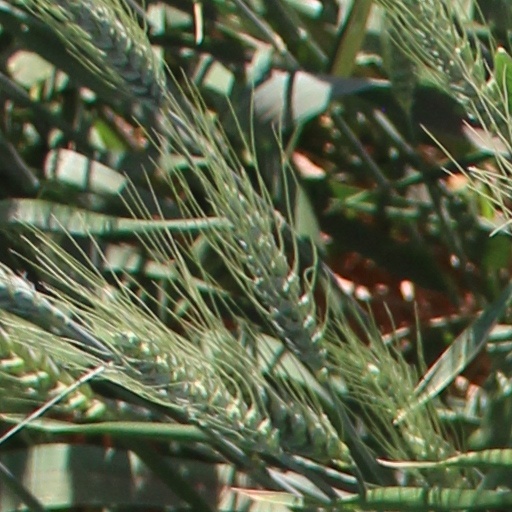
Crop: wheat